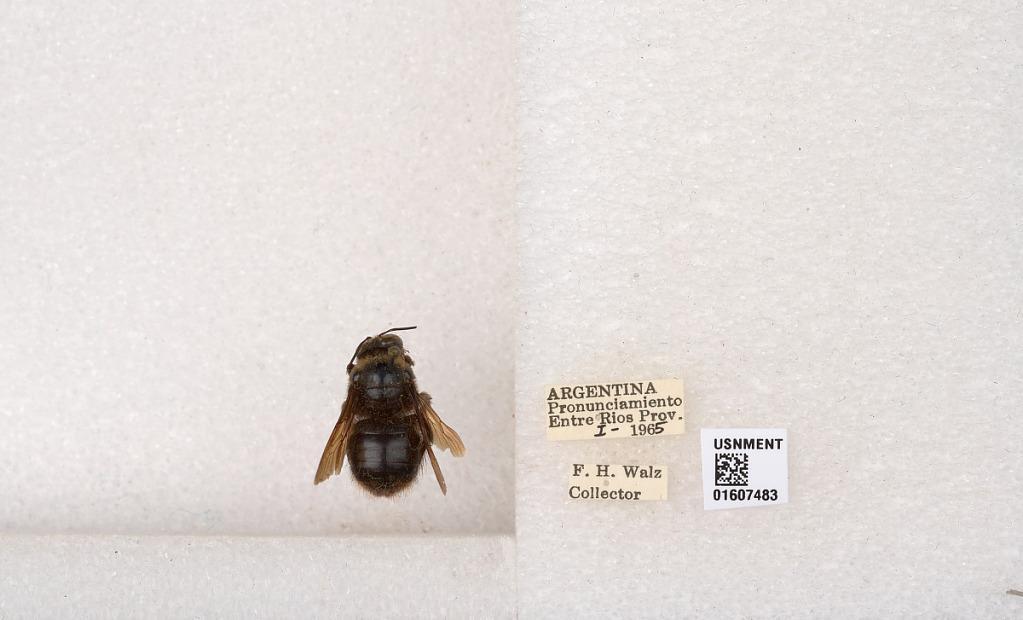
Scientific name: Xylocopa (Nanoxylocopa) ciliata Burmeister
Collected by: F. Walz
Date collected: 1965-1-1
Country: Argentina
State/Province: Entre Rios
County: Uruguay
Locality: Pronunciamiento
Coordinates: -32.3448, -58.4427